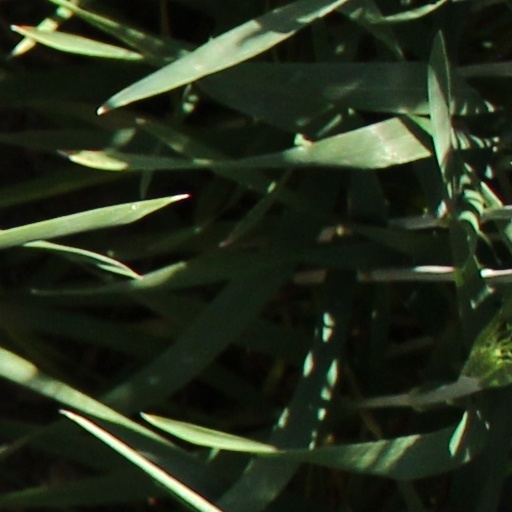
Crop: wheat